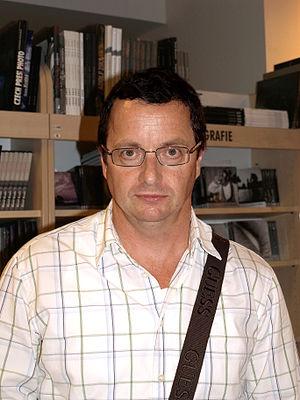
Michal Viewegh est un des écrivains tchèques contemporains les plus populaires. La plupart de ses livres décrivent de manière ironique les vies amoureuses et les relations de ses contemporains. On retrouve souvent de nombreux éléments biographies dans ses romans.